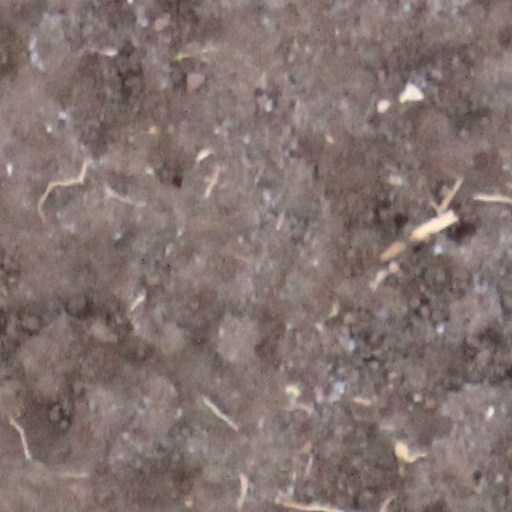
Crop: wheat